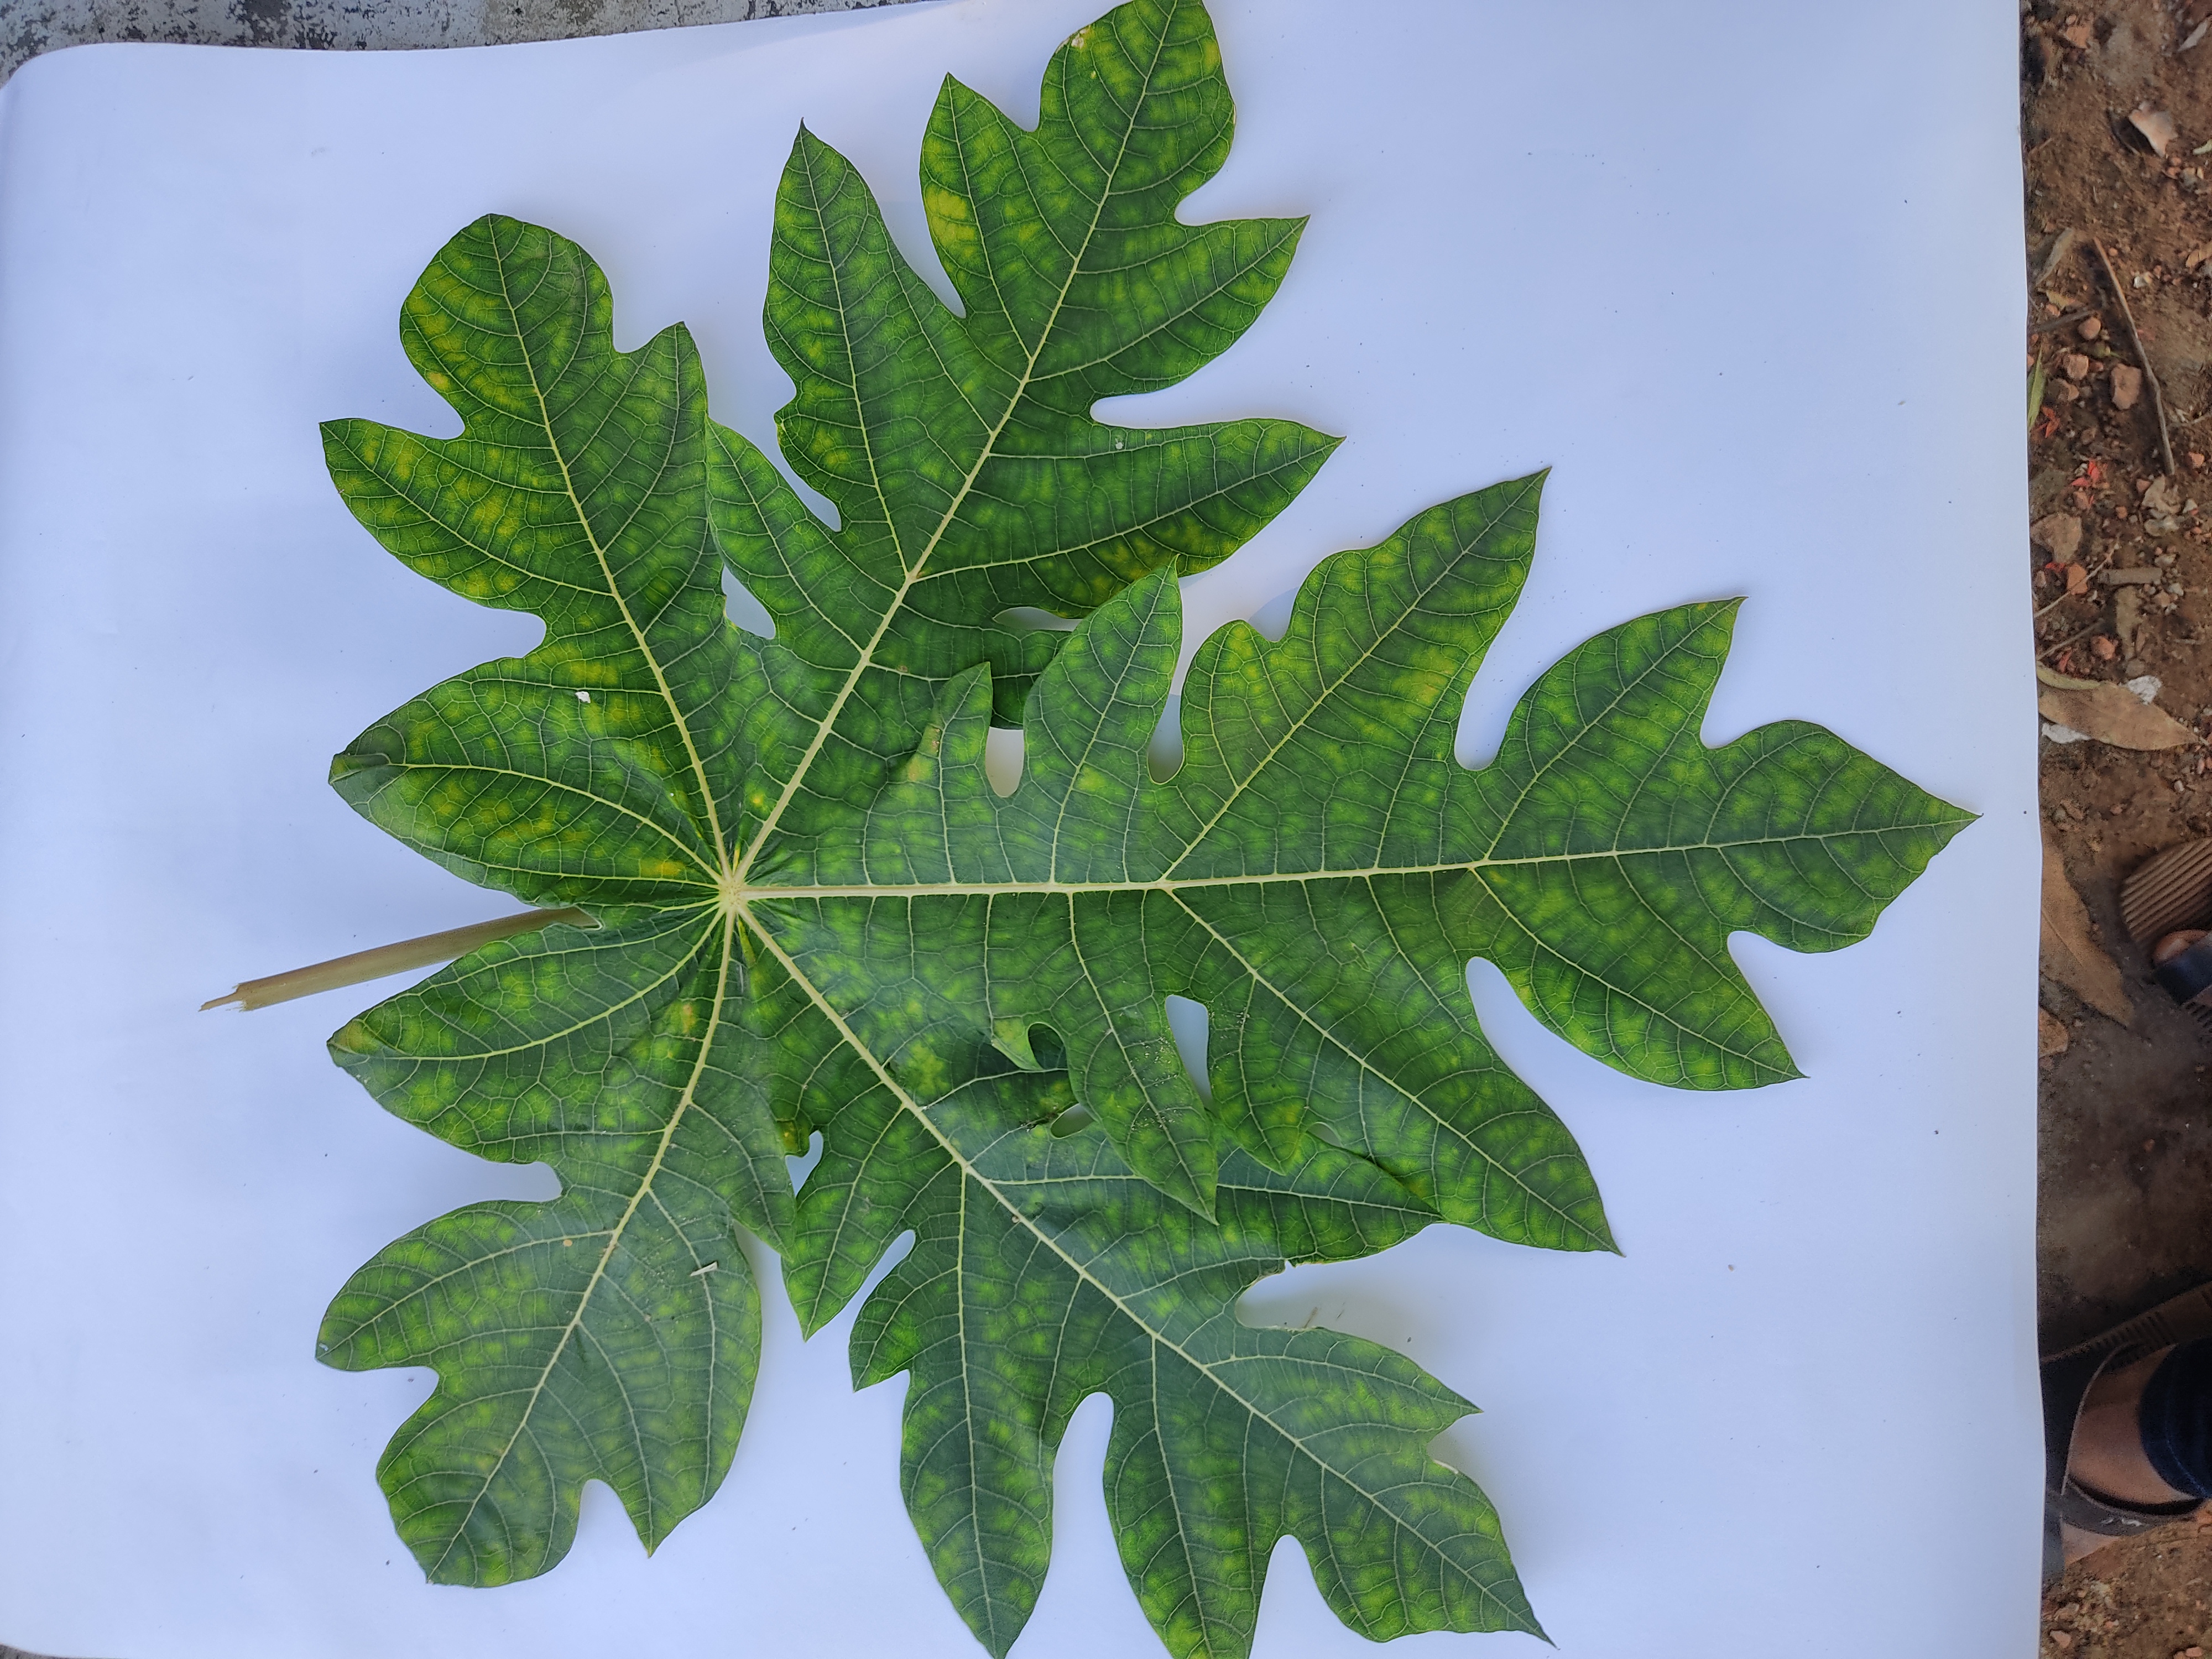
Label: Ring Spot